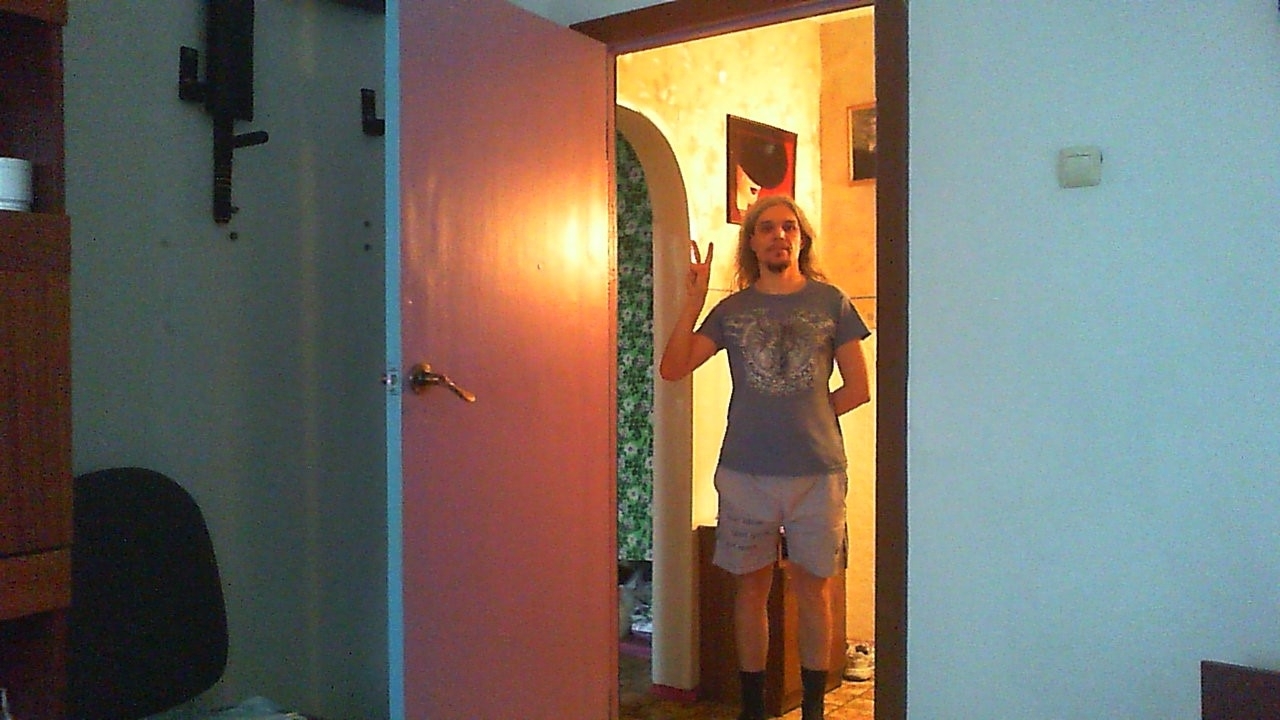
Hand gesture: peace